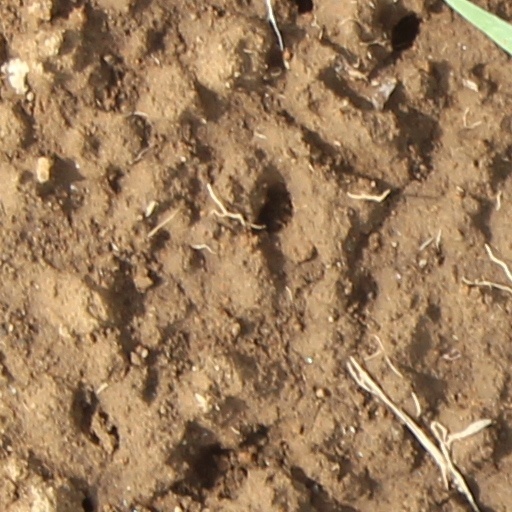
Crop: wheat